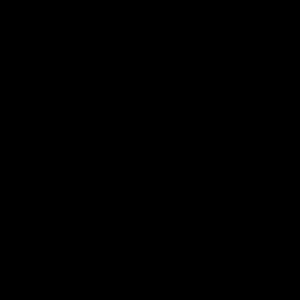
Un danger biologique est un organisme, ou une substance dérivée d'un organisme, qui représente une menace à la santé humaine. Cela inclut les déchets médicaux, des micro-organismes, virus ou toxines qui peuvent affecter la santé humaine. Outre ces agents infectieux, il y a les produits ayant des effets cancérigènes, mutagènes, ou sur la Reproduction. Cela inclut aussi les substances dangereuses ou nocives aux animaux et à l'environnement. Mais il s'agit de considérer les agents de nature d'origine biologique, pour distinguer ceux purement chimiques, et leur danger dit alors chimique.
Un agent infectieux est un agent biologique responsable d'une maladie infectieuse.
Les étiquettes de danger des substances chimiques sont des dessins conventionnels conçus pour signaler des substances ou des dépôts de matières dangereuses. L'emploi de ces pictogrammes est régi par la loi dans la plupart des pays et doit se conformer aux normes et recommandations internationales. La couleur du dessin et du fond du pictogramme, la forme du cadre et les mentions littérales éventuelles sont spécifiques de chaque type de risque.
Une arme biologique est une arme utilisant des organismes destinés à affaiblir les armées ou les populations ennemies par la propagation de maladies pouvant être mortelles ou simplement incapacitantes. Leur potentiel de nuisance est tel qu'elles ont été classées dans les armes de destruction massive.
La guerre biologique, parfois appelée guerre bactériologique, est l'utilisation en tant qu'arme biologique des propriétés nocives de certains micro-organismes ou de certaines toxines. Elle est destinée à invalider ou tuer un adversaire.
Un agent biologique est un micro-organisme, un parasite, une culture cellulaire ou une toxine susceptible de provoquer une infection, une allergie ou une intoxication chez son hôte. Cet agent peut être vivant ou non. Hormis pour le prion de la vache folle ou celui qui est responsable de la maladie débilitante chronique, ils sont identifiés notamment par leur nom latin de genre et d’espèce.